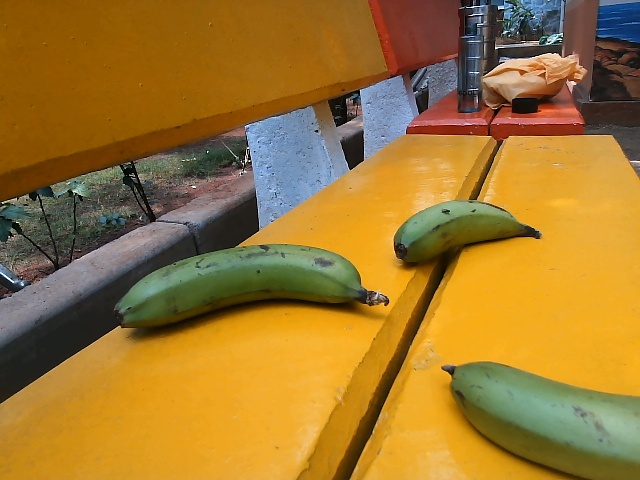
Label: Raw_Banana